Holme Avenue Bridge

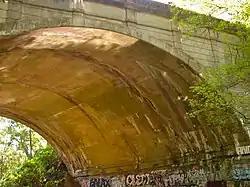
Holme Avenue Bridge

The Holme Avenue Bridge is a closed-spandrel concrete arch bridge that carries Holme Avenue across Wooden Bridge Run (a tributary of Pennypack Creek) in Philadelphia, Pennsylvania. Owned by the Commonwealth of Pennsylvania's Department of Transportation, it should not be confused with the other "Holme Avenue Bridge" over Pennypack Creek about 1,000 yards west of Wooden Bridge Run.